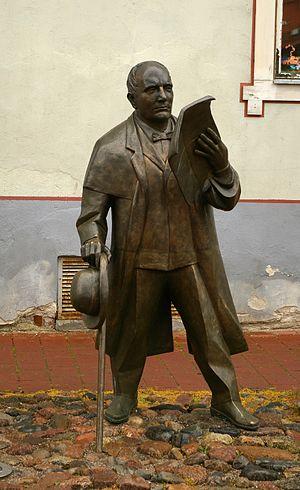
Johann Voldemar Jannsen, né le 16 mai 1819 à Vändra et mort le 13 juillet 1890 à Tartu, est un poète et journaliste estonien.